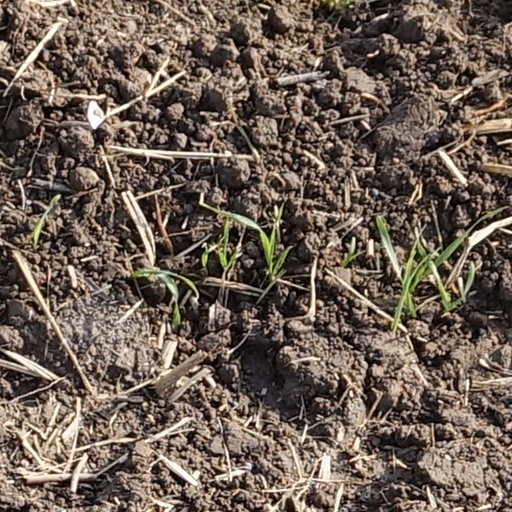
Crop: wheat